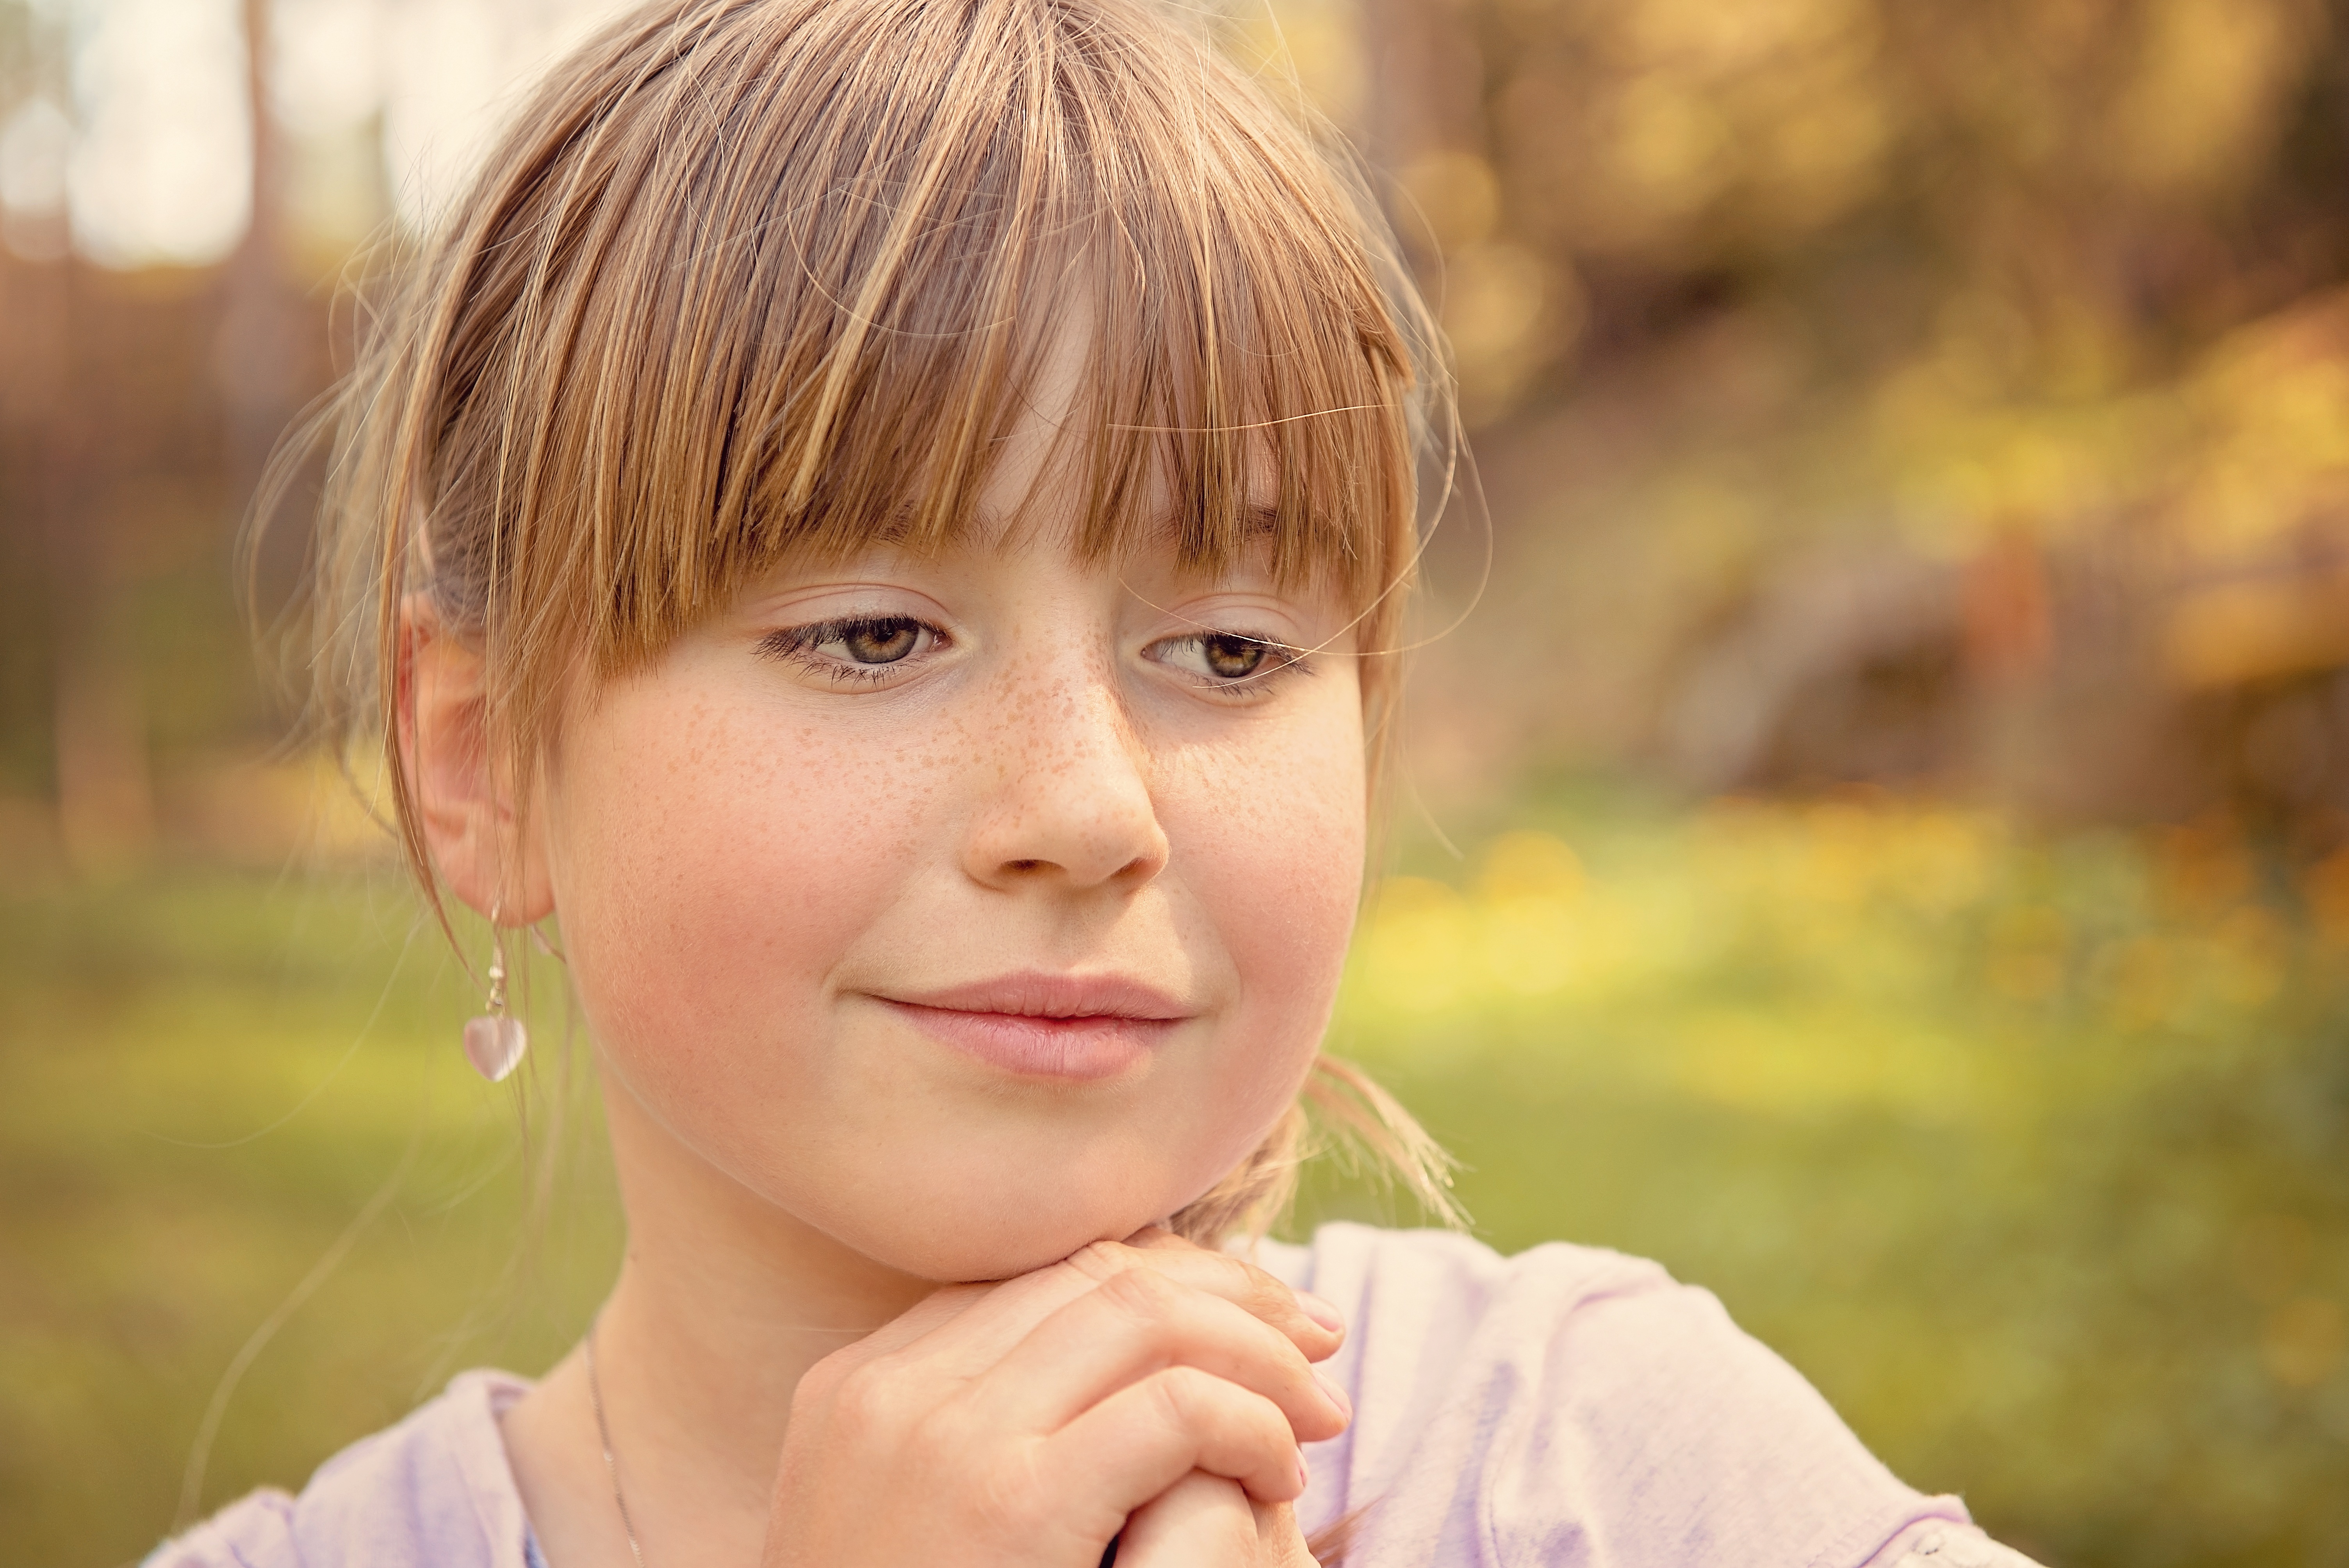
nature, person, people, girl, woman, hair, photography, flower, view, portrait, model, spring, child, human, close, lighting, facial expression, hairstyle, smile, close up, face, infant, toddler, eye, head, skin, beauty, out, dreamy, emotion, in thoughts, portrait photography